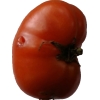
Label: tomato